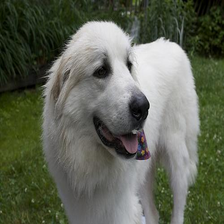
Species: dog
Breed: great pyrenees